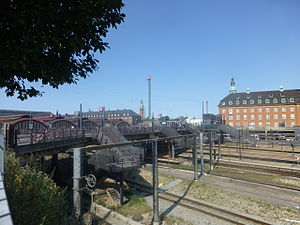
Tietgensbroen
Tietgensbroen set fra Ingerslevsgade.
Tietgensbroen fører Tietgensgade over perronerne og baneterrænet ved Københavns Hovedbanegård syd for perronhallerne. Broen er fra 1907 og tegnet af Heinrich Wenck. Broen er 128,7 meter lang og 18,2 meter bred.